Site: saxony
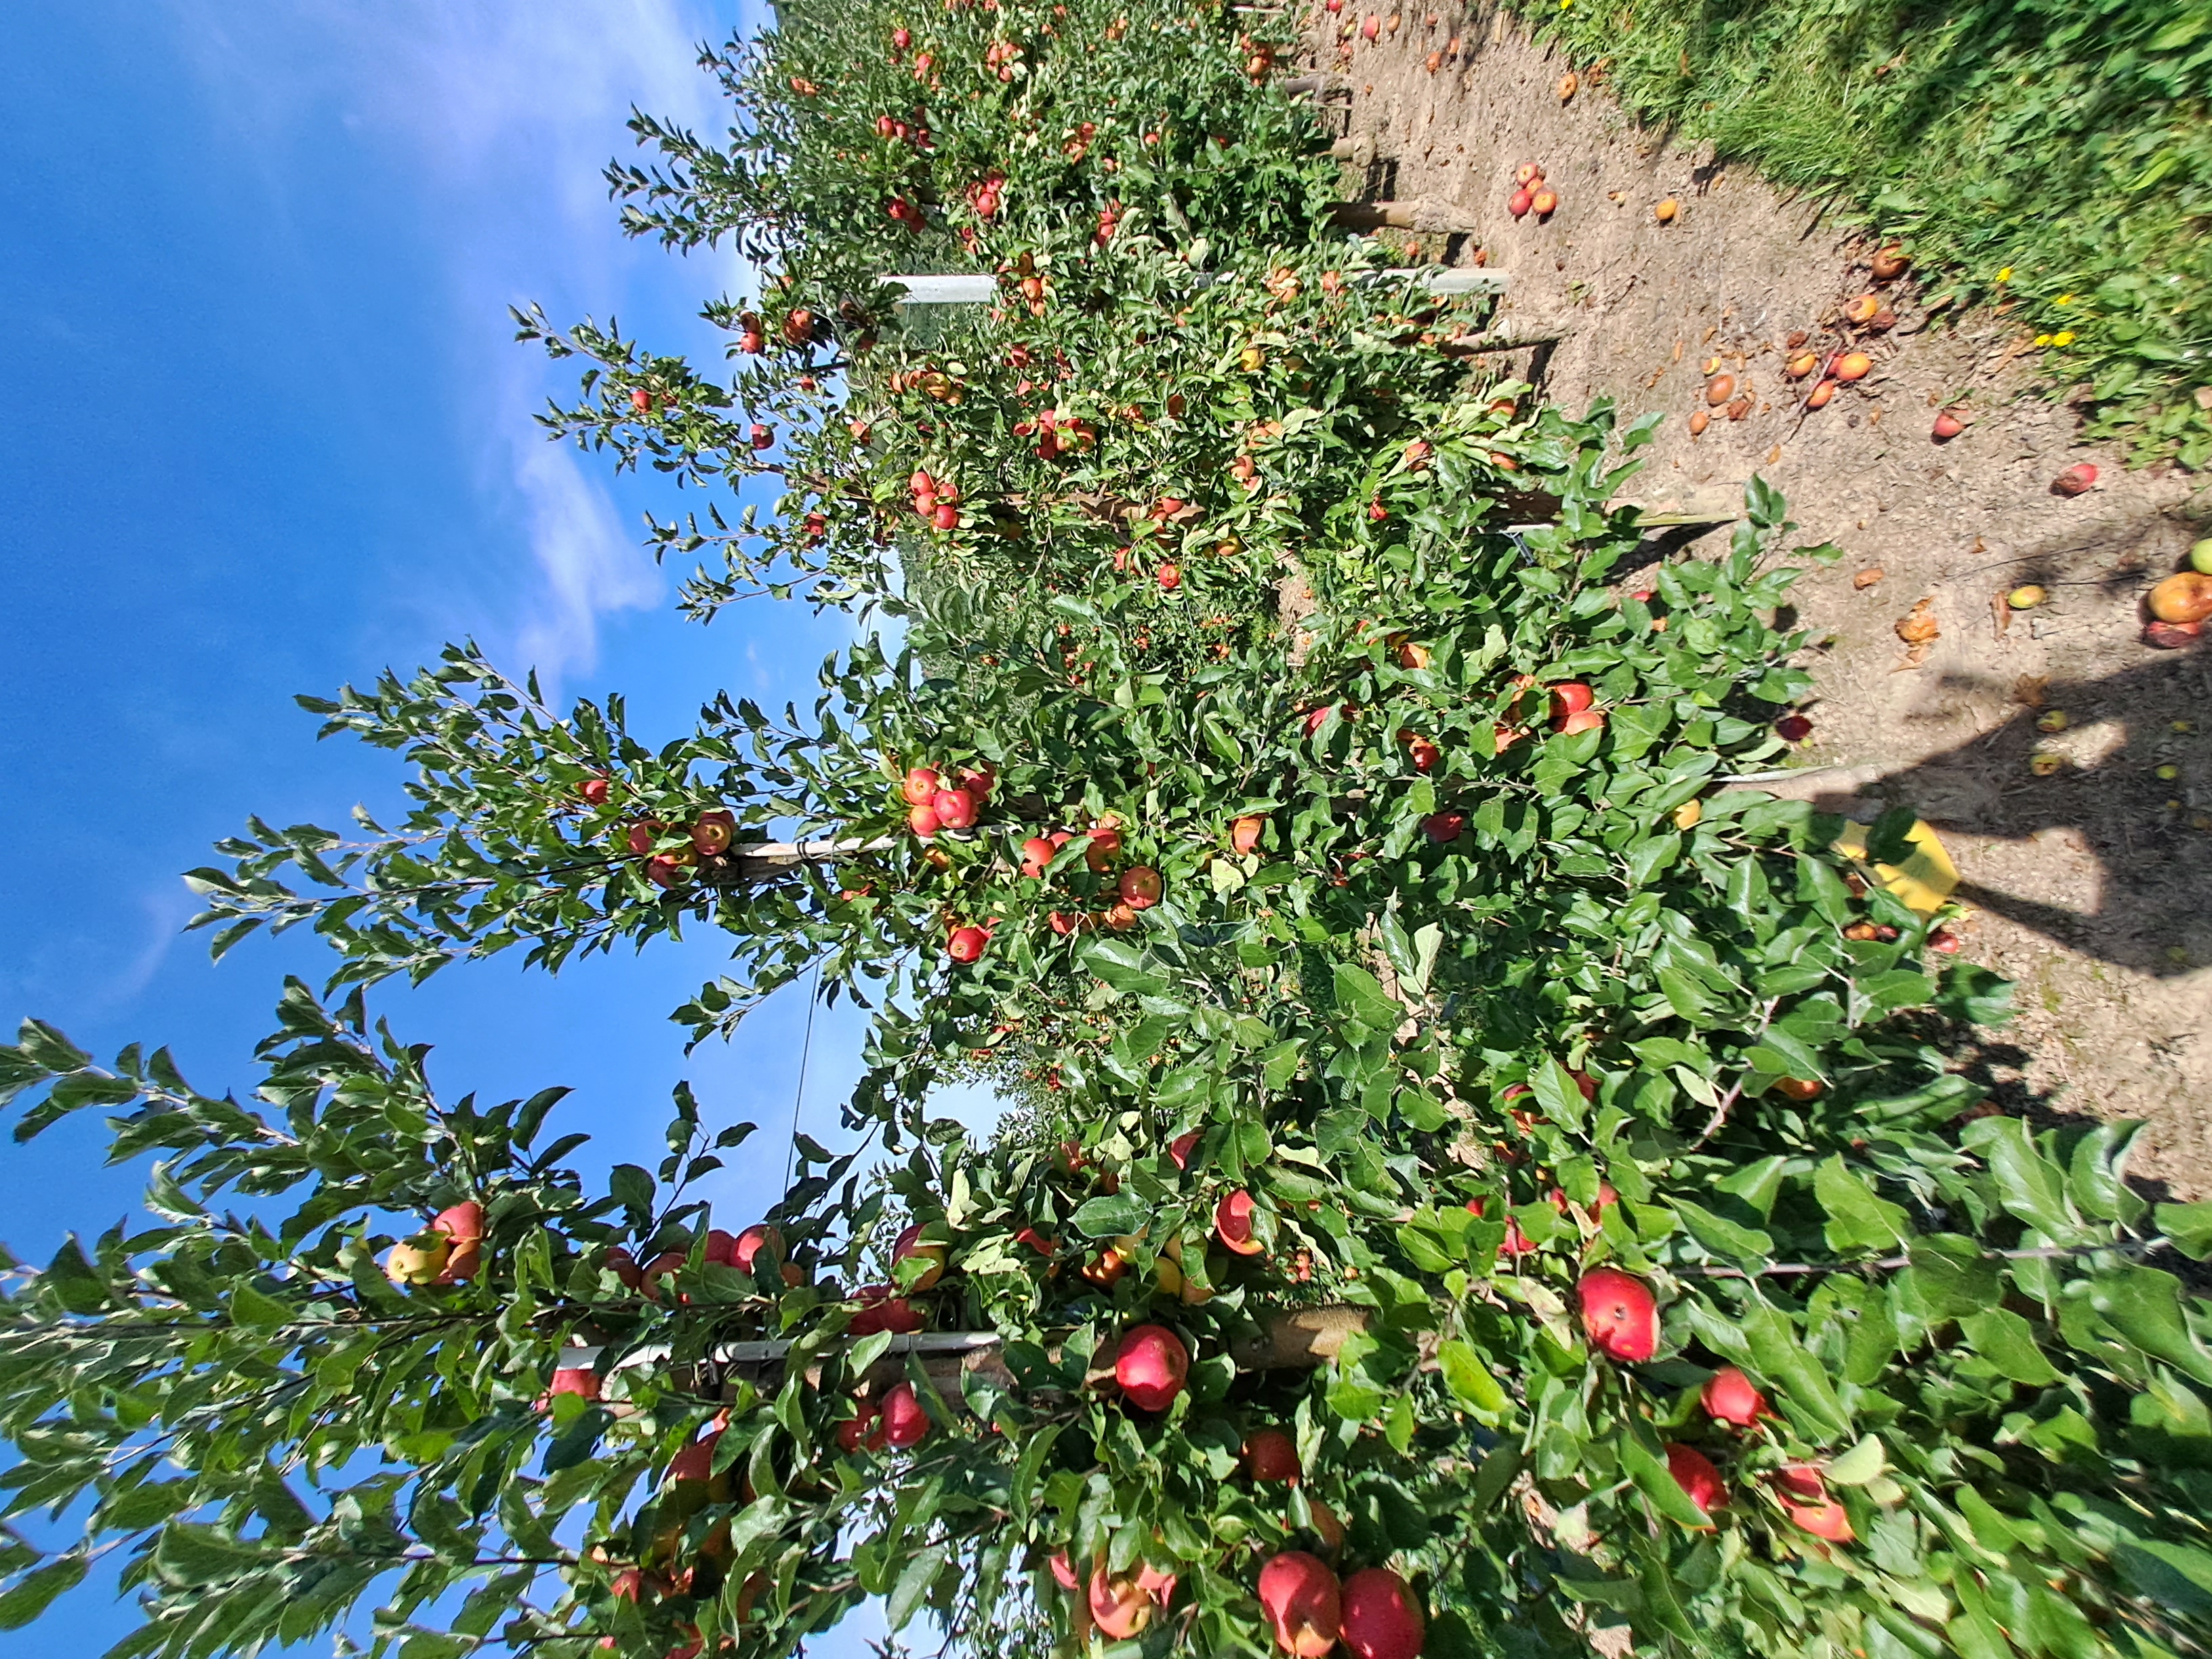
Growth stage (BBCH 87): Maturity of fruit and seed